Electronic dance music

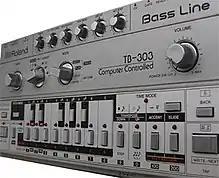
Roland TB-303: The bass line synthesizer that was used prominently in acid house.

In the 1980s, Detroit DJs Juan Atkins, Derrick May, and Kevin Saunderson laid the foundation for a new style of music which would dubbed techno. They fused Chicago house influenced electronic and Detroit (including Motown) influenced funk sounds with the mechanical vibes of the post-industrial city, creating the techno sound of four-on-the-floor beat driven by a kick drum on the quarter notes and a snare or high hat on the second, fourth, or eighth notes.